Caslon Type Foundry

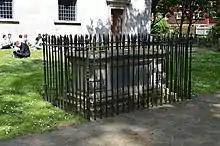
The Caslon family chest tomb at St Luke's, Old Street

Caslon trained his son William Caslon II (1720–1778) to also be a punchcutter. He was cutting his own types at the latest by 1738 and by 1746 the firm was styled as "W. Caslon & Son". William Caslon I retired from the business in 1758 and moved out of the city to Bethnal Green.